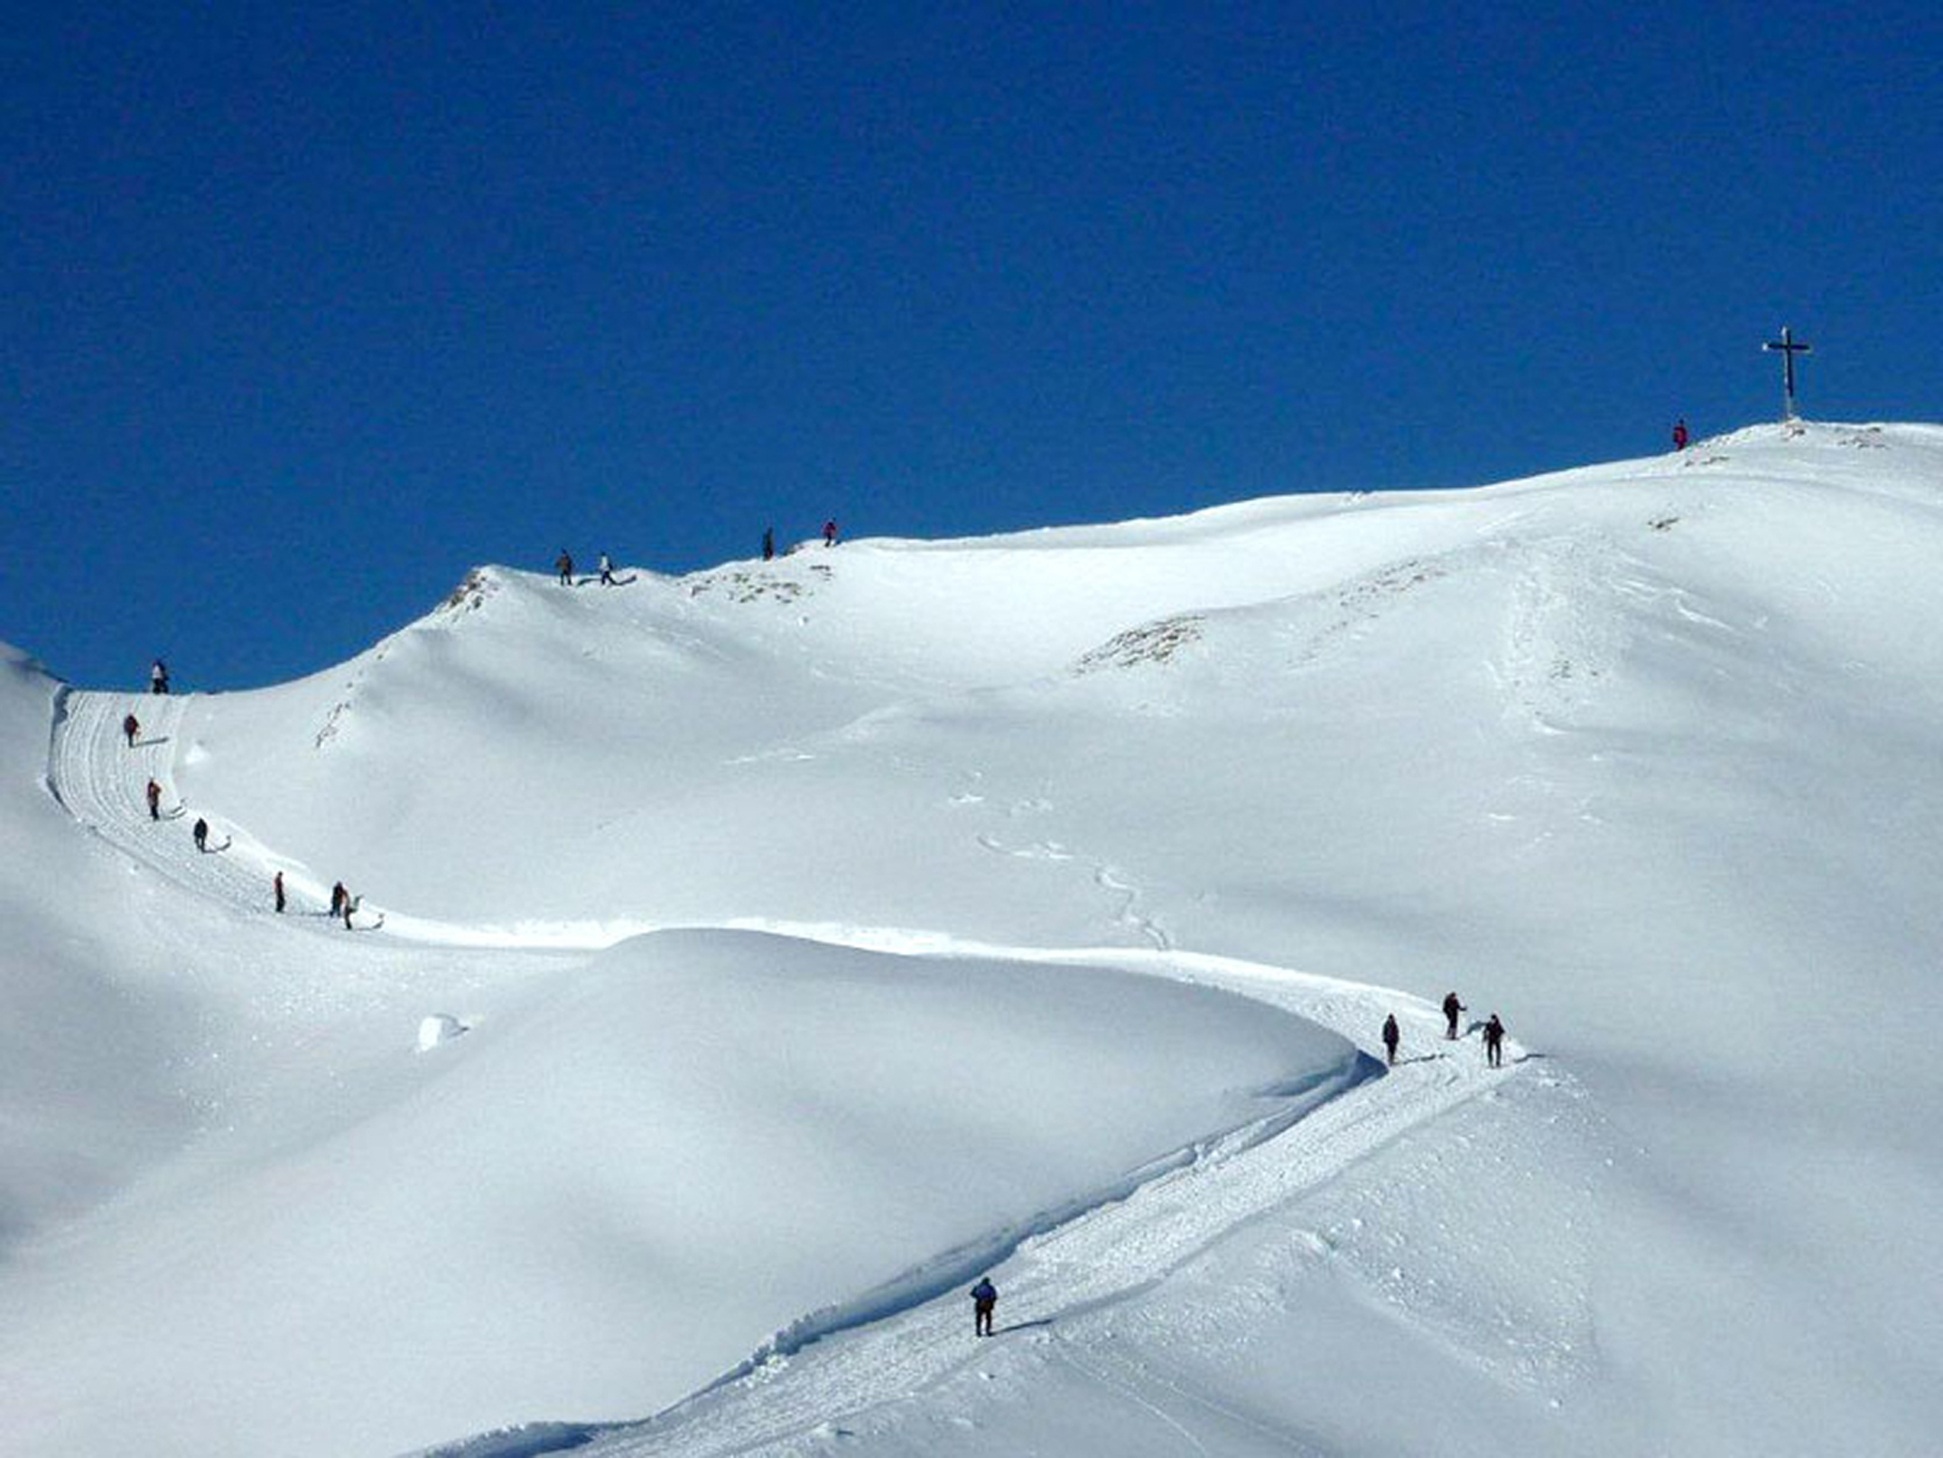
mountain, snow, cold, winter, sky, hiking, white, mountain range, weather, alpine, blue, skiing, season, sports equipment, austria, winter sport, sunny, sports, resort, alps, downhill, ski, piste, wanderer, traces, snow landscape, ski touring, small kleinwalsertal, nordic skiing, ski mountaineering, ski equipment, outdoor recreation, ifenplateau, alpine skiing, geological phenomenon, telemark skiing